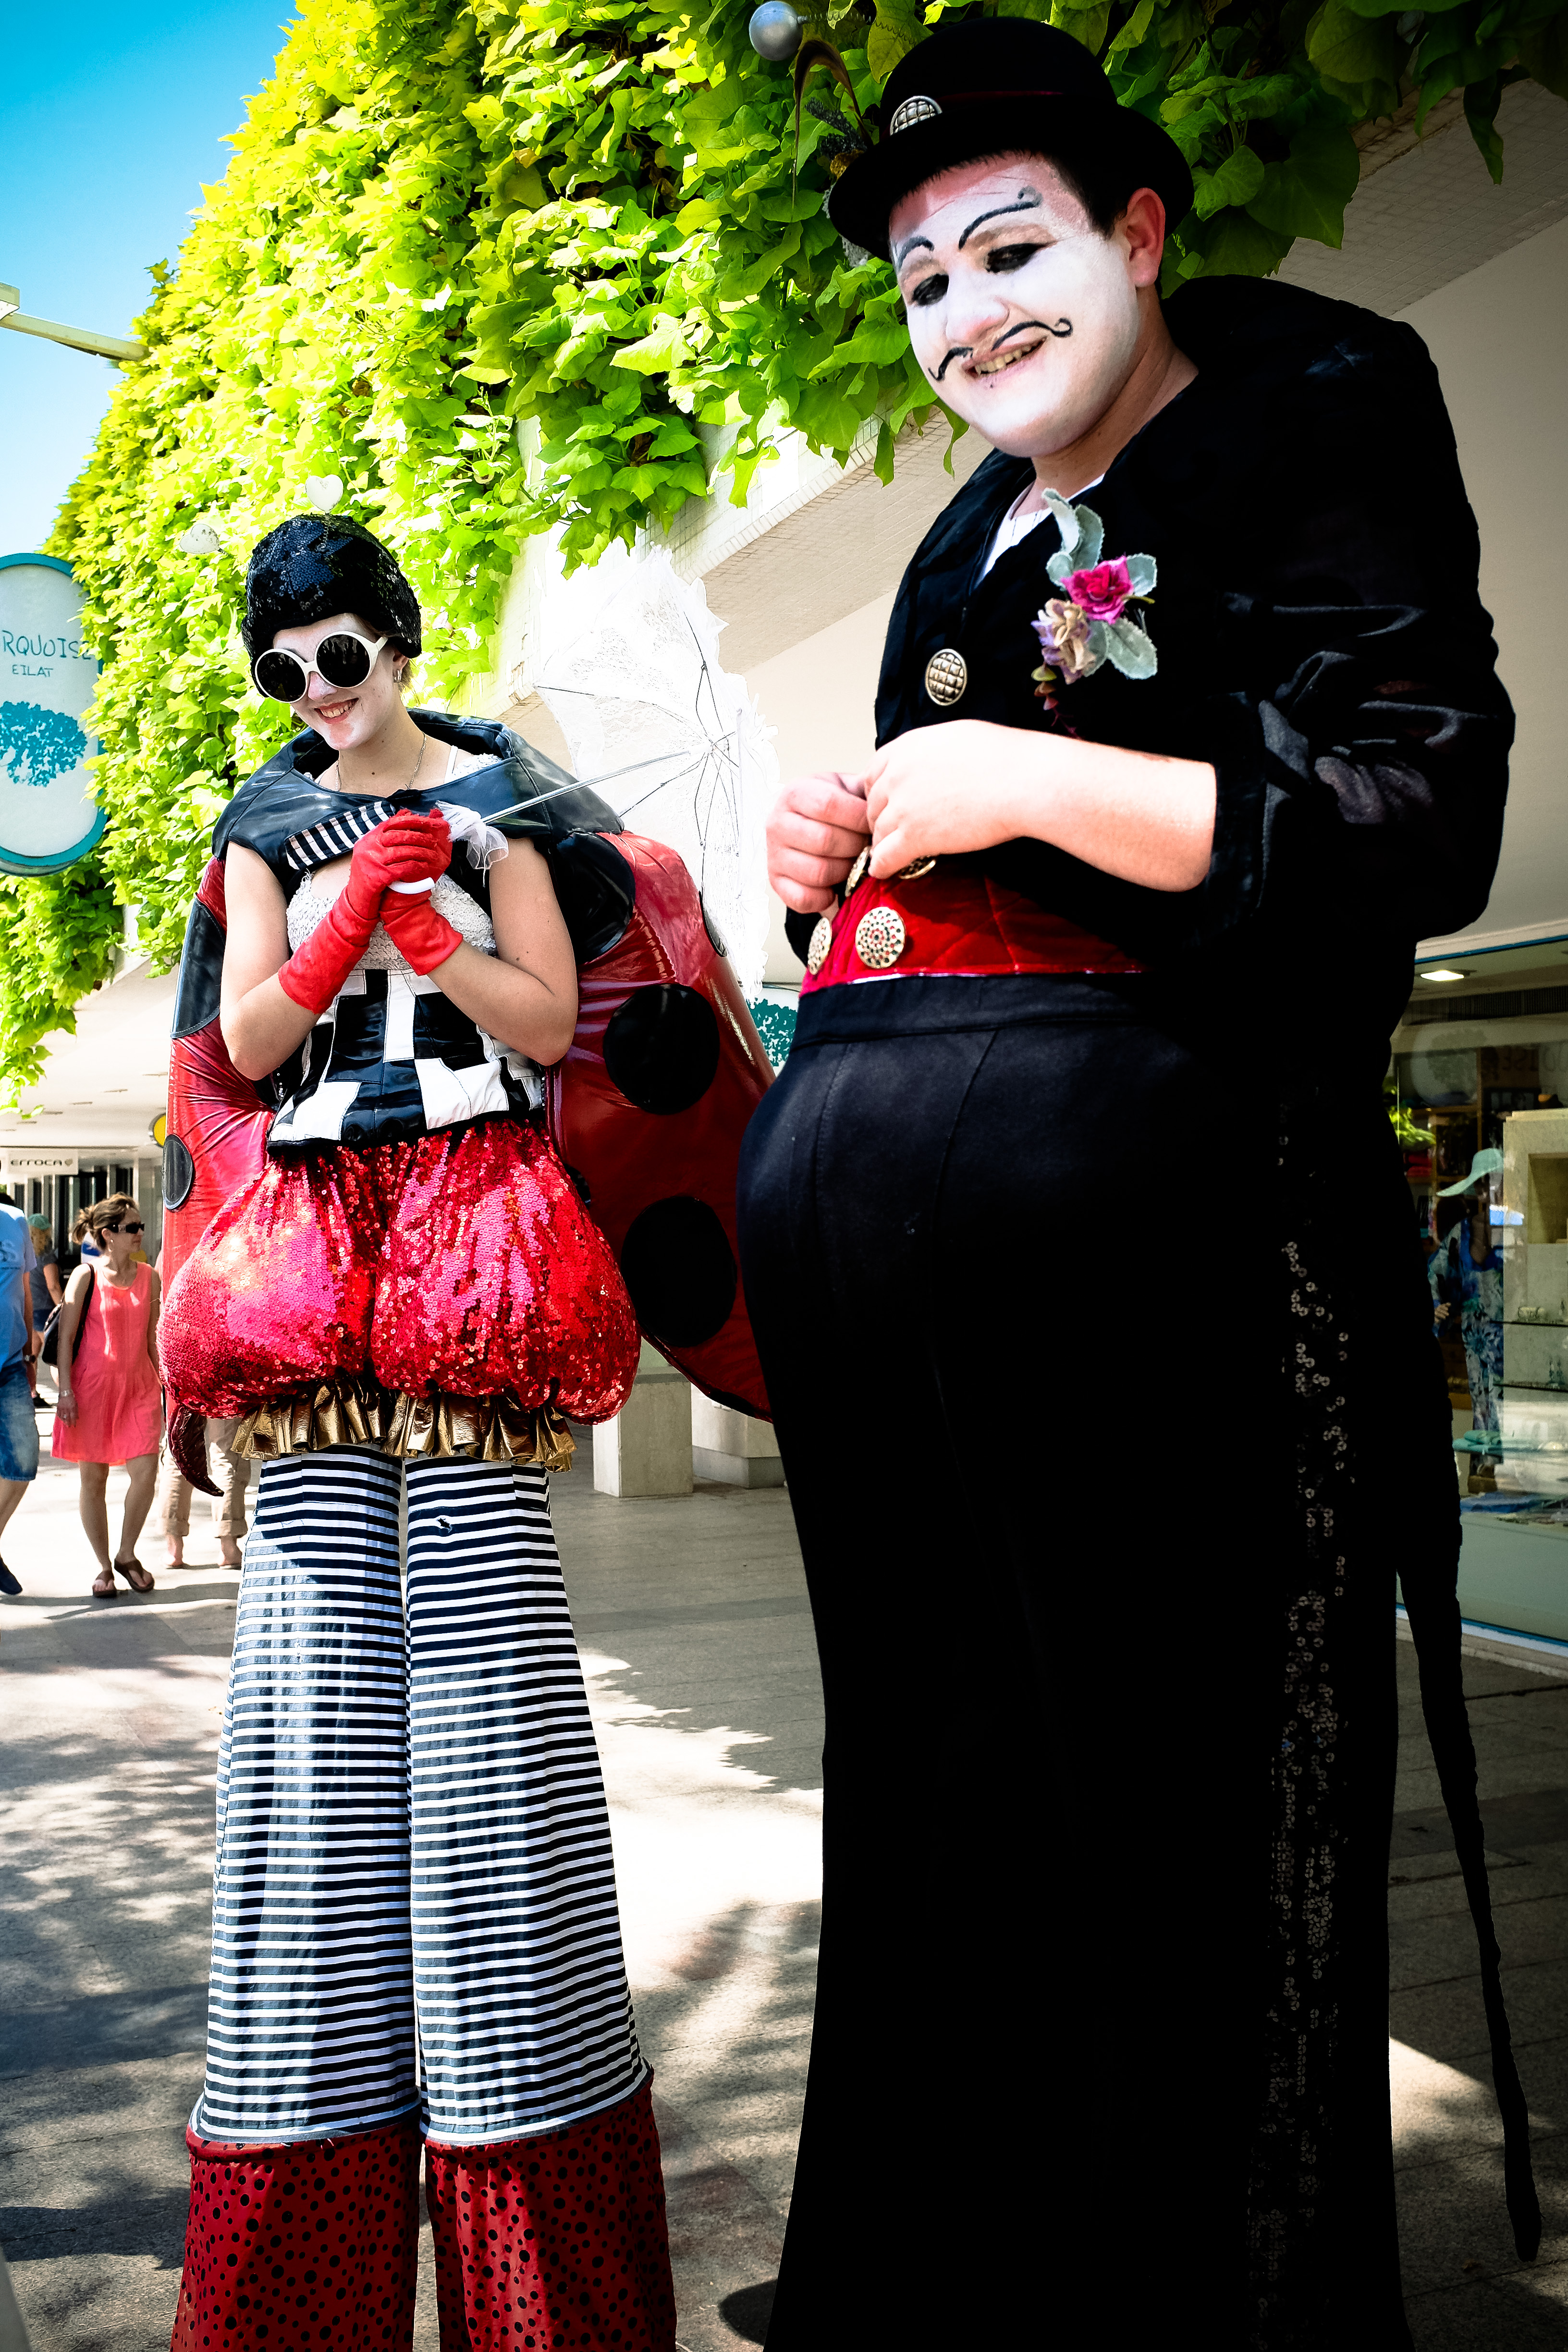
fujifilm, spring, clothing, colors, x100, tall, fuji, stphotographia, costume, clowns, x100s, streetshow, eilat